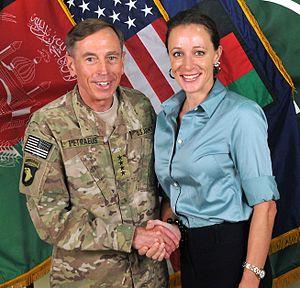
Paula Dean Broadwell est une journaliste d'investigation, chercheuse et ancien officier de l'armée américaine. Elle a servi l'armée en tant que réserviste et que militaire active pendant plus de 20 ans et dans plus de 70 pays. En 2012, elle a co-écrit avec Vernon Loeb une biographie de David Petraeus, à l'époque commandant de Force Internationale d'Assistance et de Sécurité : All In: The Education of General David Petraeus. Elle est la co-fondatrice et co-dirigeante de la Think Broader Foundation, une agence de communication qui a vocation à régler les préjugés de genre dans les médias et la société.